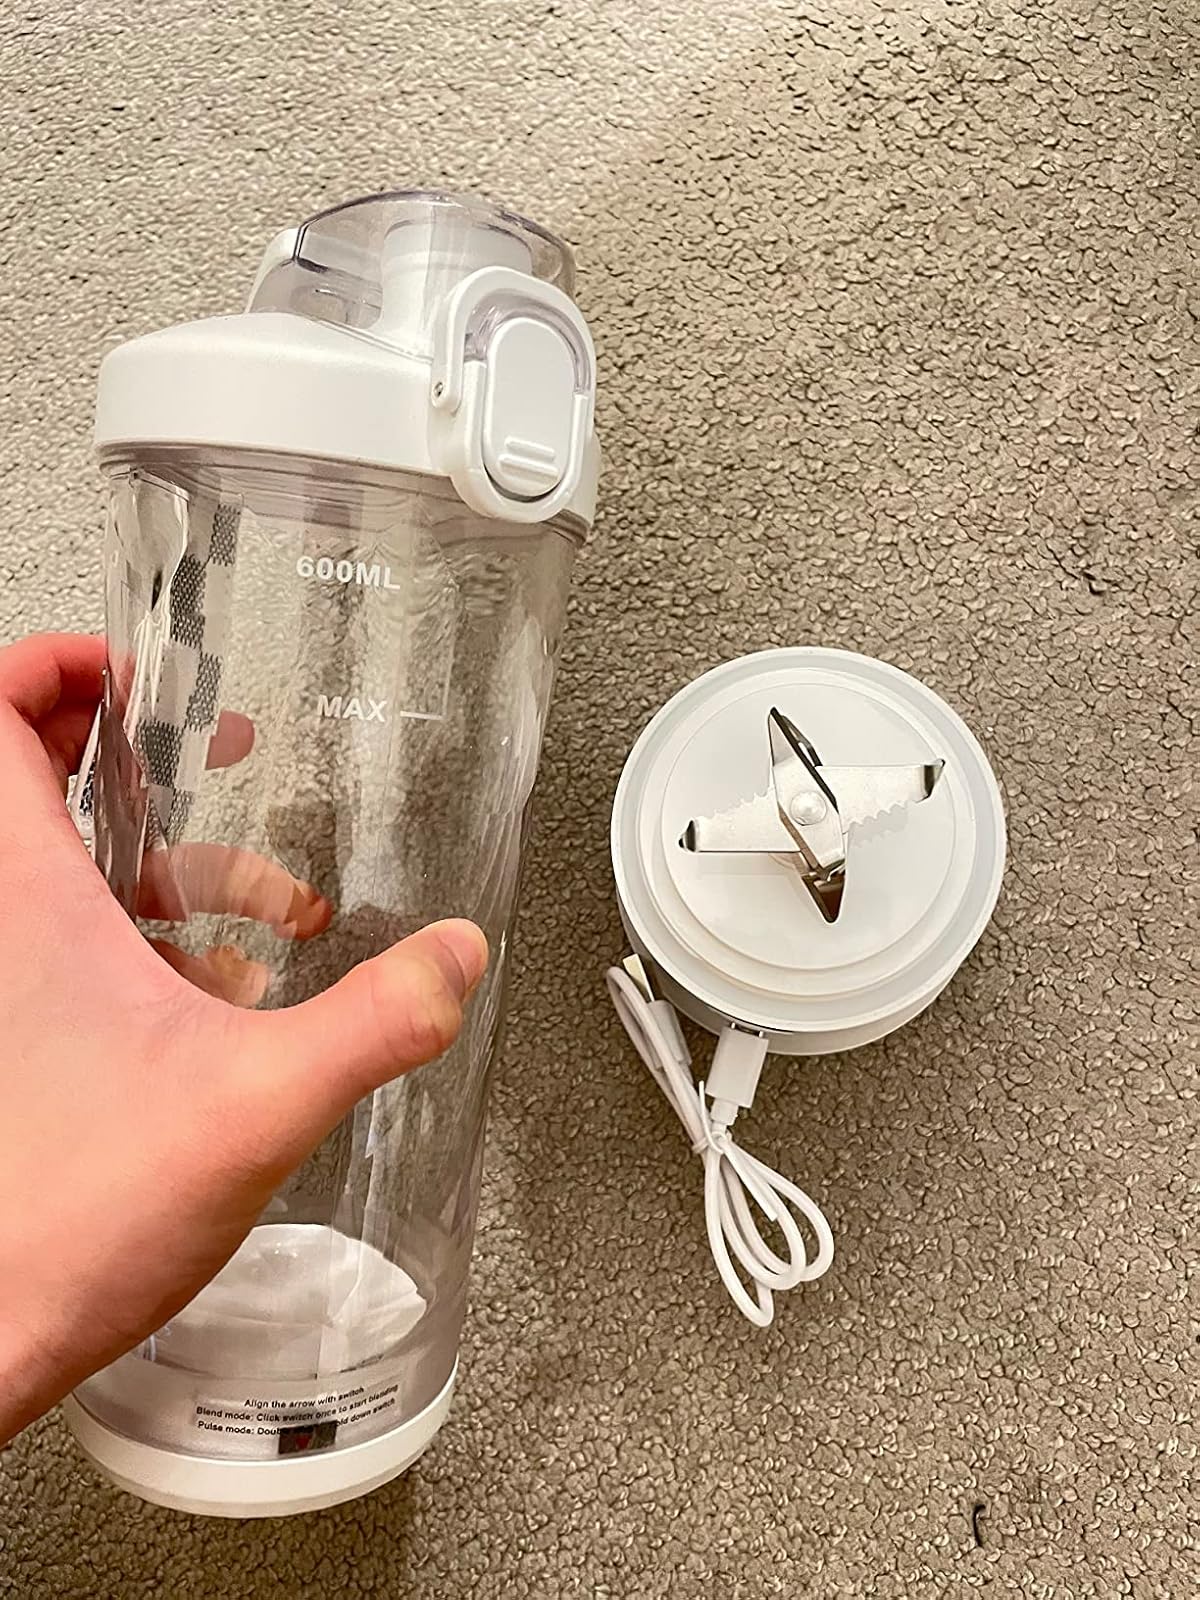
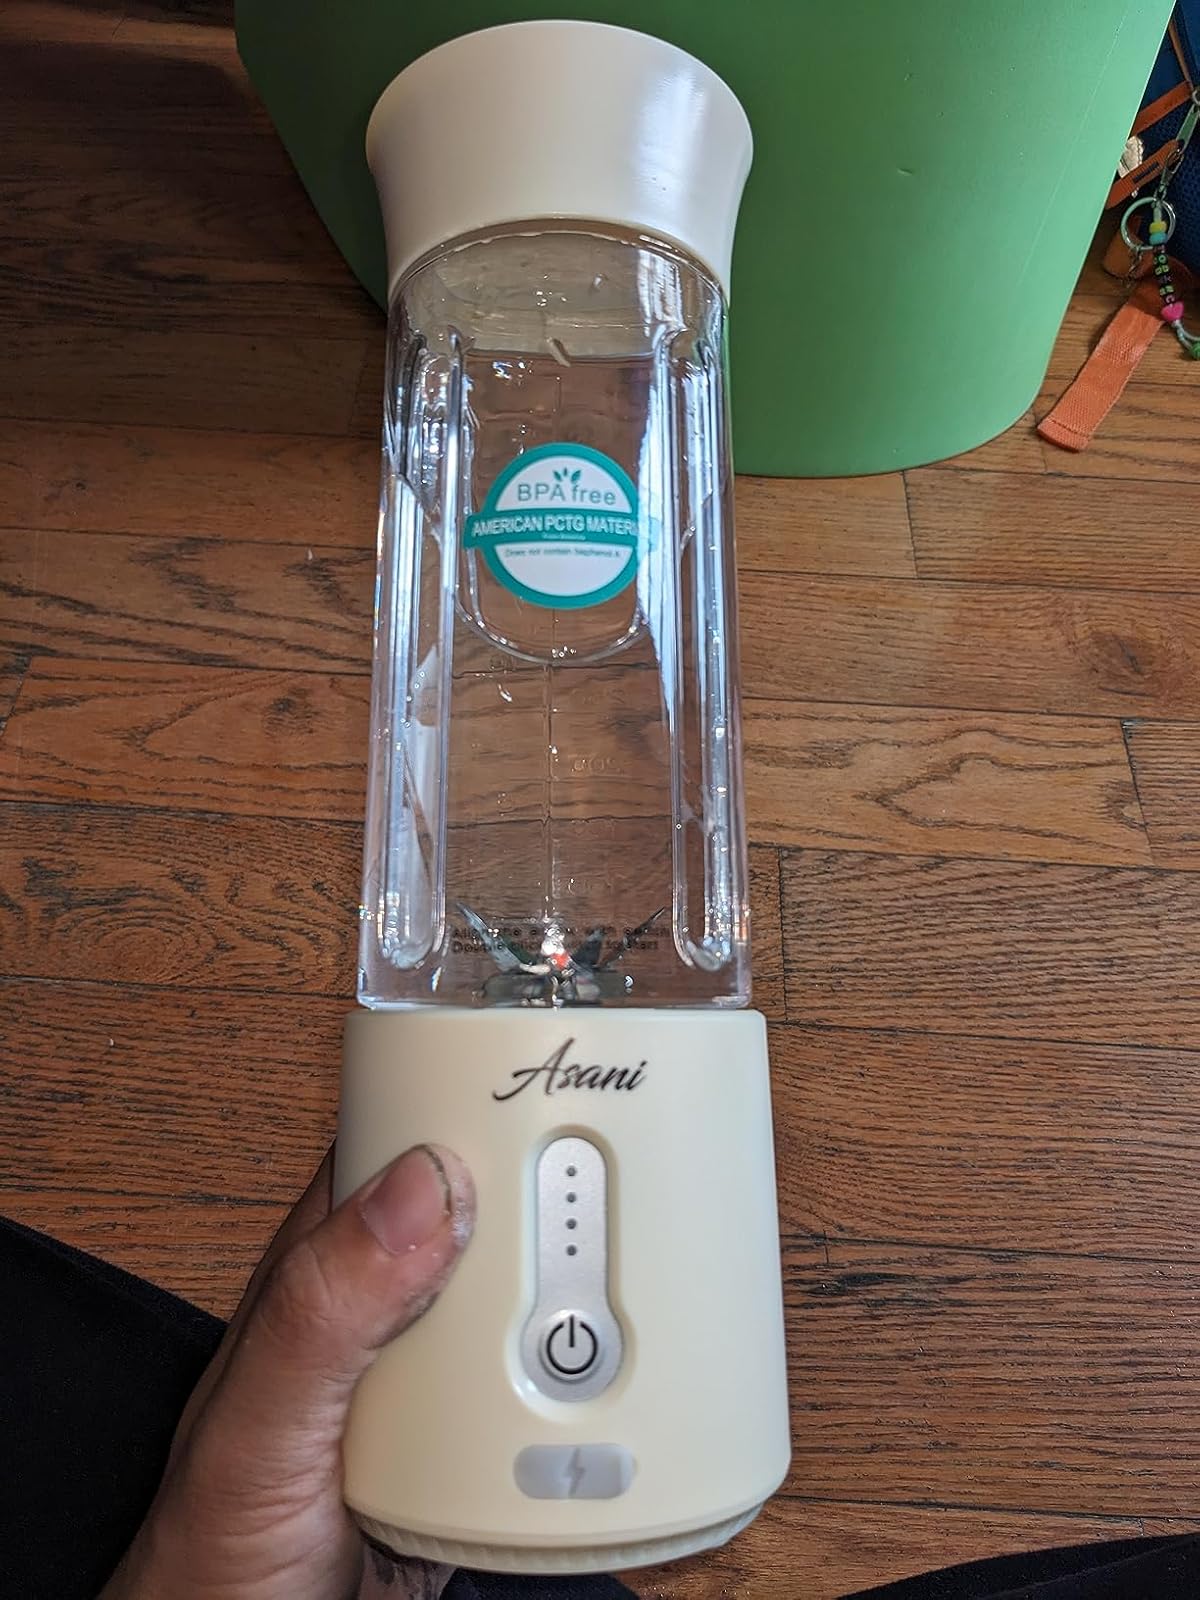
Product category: items_blender
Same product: no